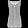
Label: Shirt